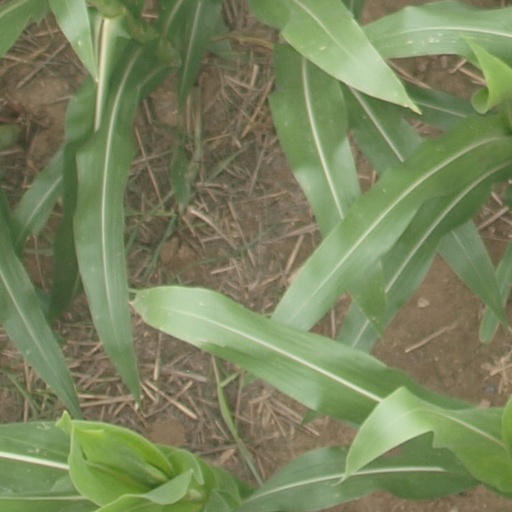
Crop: maize; corn